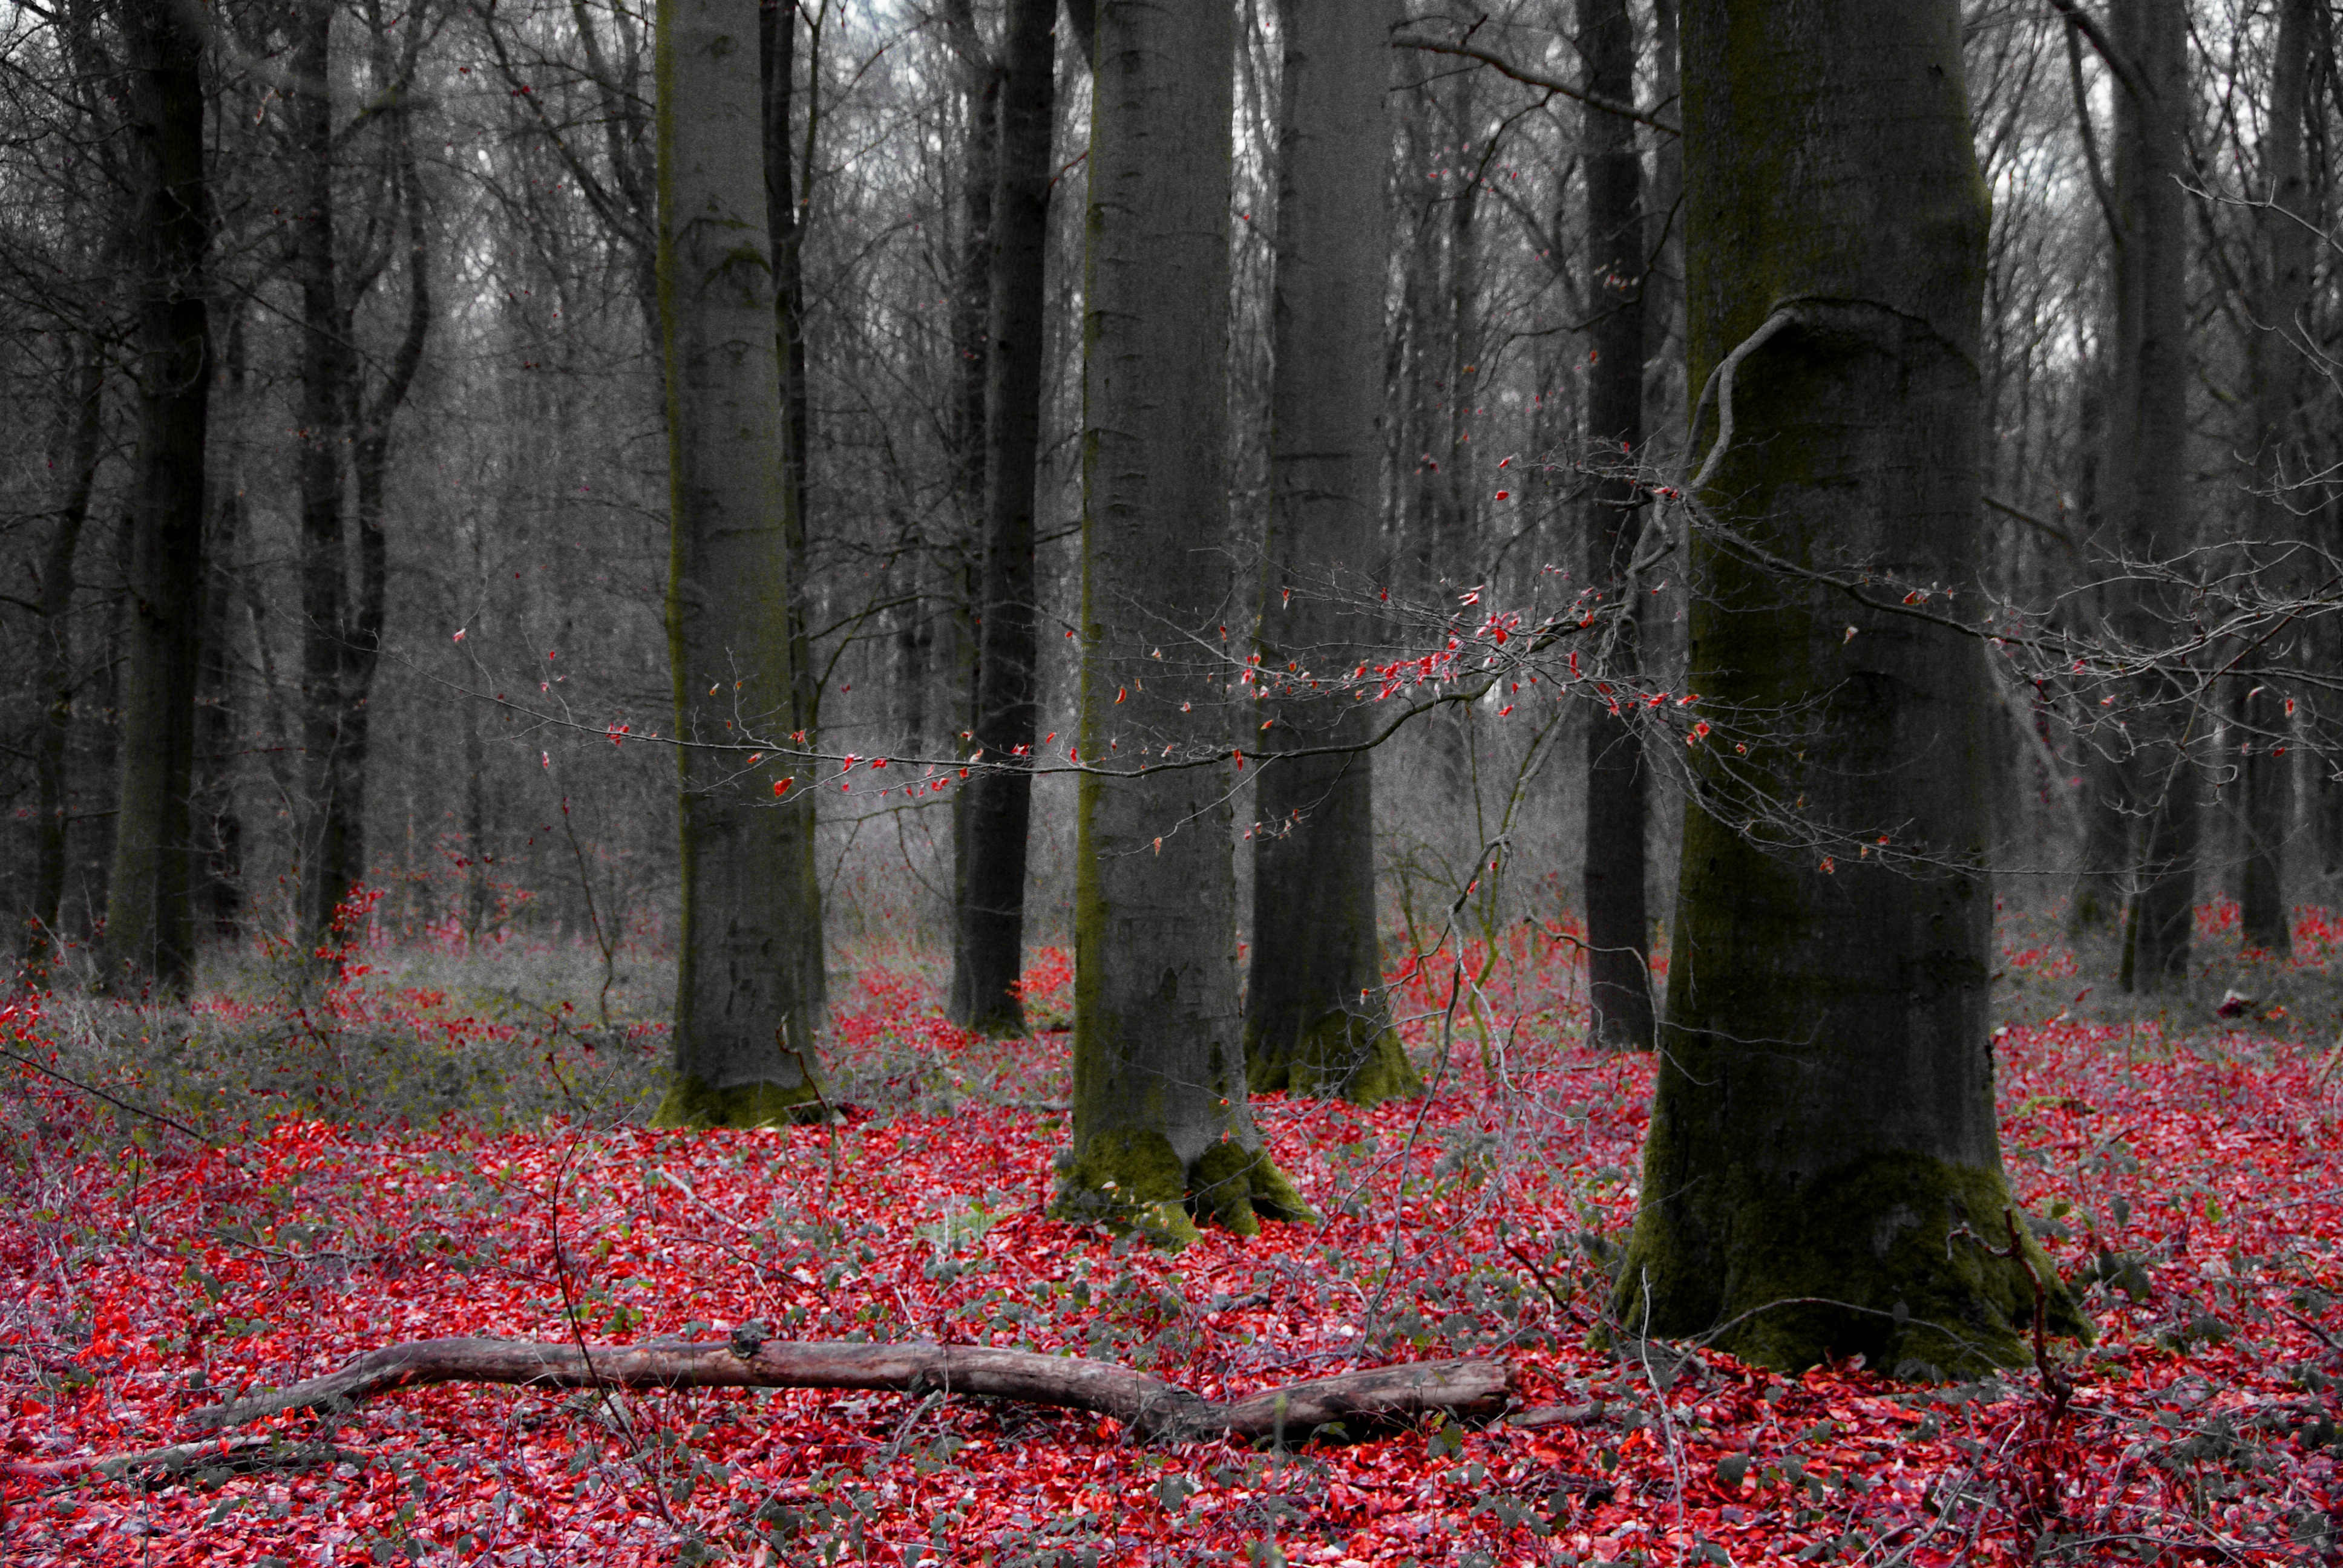
landscape, tree, forest, branch, plant, leaf, flower, autumn, season, trees, spruce, deciduous, weird, grove, woodland, habitat, ecosystem, flowering plant, fairy tale forest, biome, old growth forest, natural environment, woody plant, temperate broadleaf and mixed forest, temperate coniferous forest, land plant